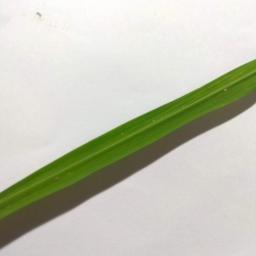
Label: Rice___Healthy